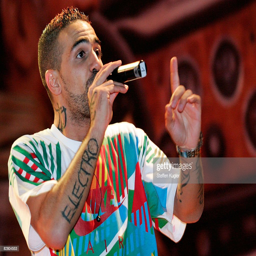
musical artist performs on stage during a gig at the first anniversary of person .